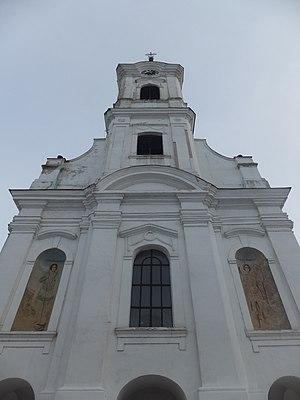
L'église Saint-Nicolas de Dobanovci est une église orthodoxe serbe située à Dobanovci, sur le territoire de la Ville de Belgrade et dans la municipalité de Surčin en Serbie. Elle est inscrite sur la liste des monuments culturels protégés de la République de Serbie et sur la liste des biens culturels de la Ville de Belgrade.